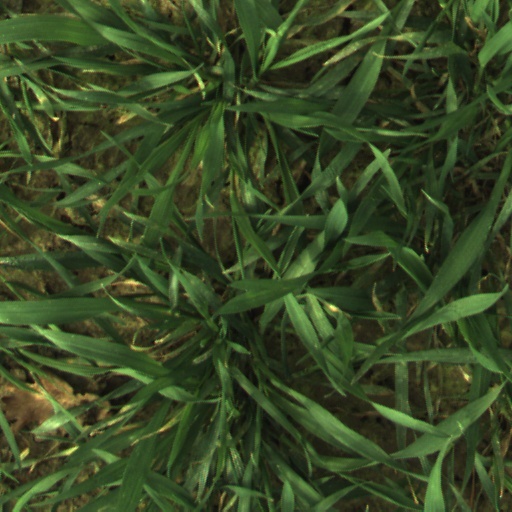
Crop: wheat